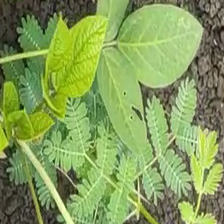
Weed species: Dwarf_cassia_(Chamaecrista pumila)